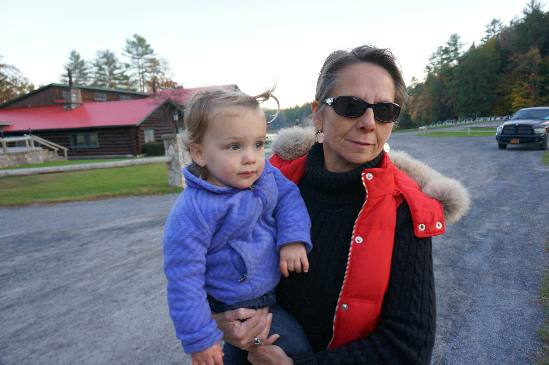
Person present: Yes